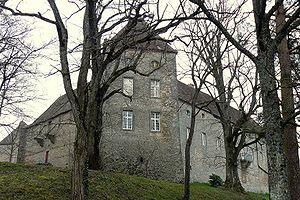
Le château de Brandon (Saône-et-Loire, France)
Cet article recense de manière non exhaustive les châteaux, maisons fortes, mottes castrales, situés dans le département français de Saône-et-Loire. Il est fait état des inscriptions et classements au titre des monuments historiques.
Le château de Brandon est situé sur la commune de Saint-Pierre-de-Varennes en Saône-et-Loire, au sommet d'une butte.
La famille Bernard de Montessus olim Bernard est une famille subsistante de la noblesse française, originaire de Bourgogne anoblie en 1470 ou d'ancienne extraction sur preuves de 1487.